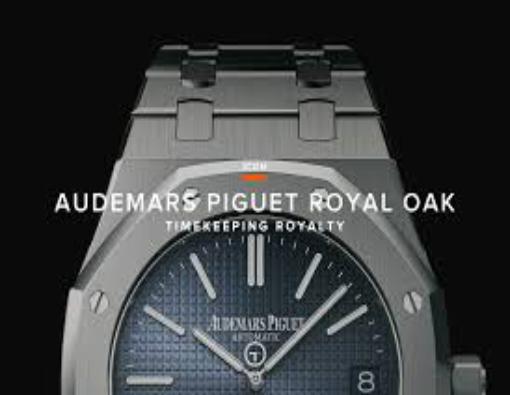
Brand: Audemars Piguet
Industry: Clothes